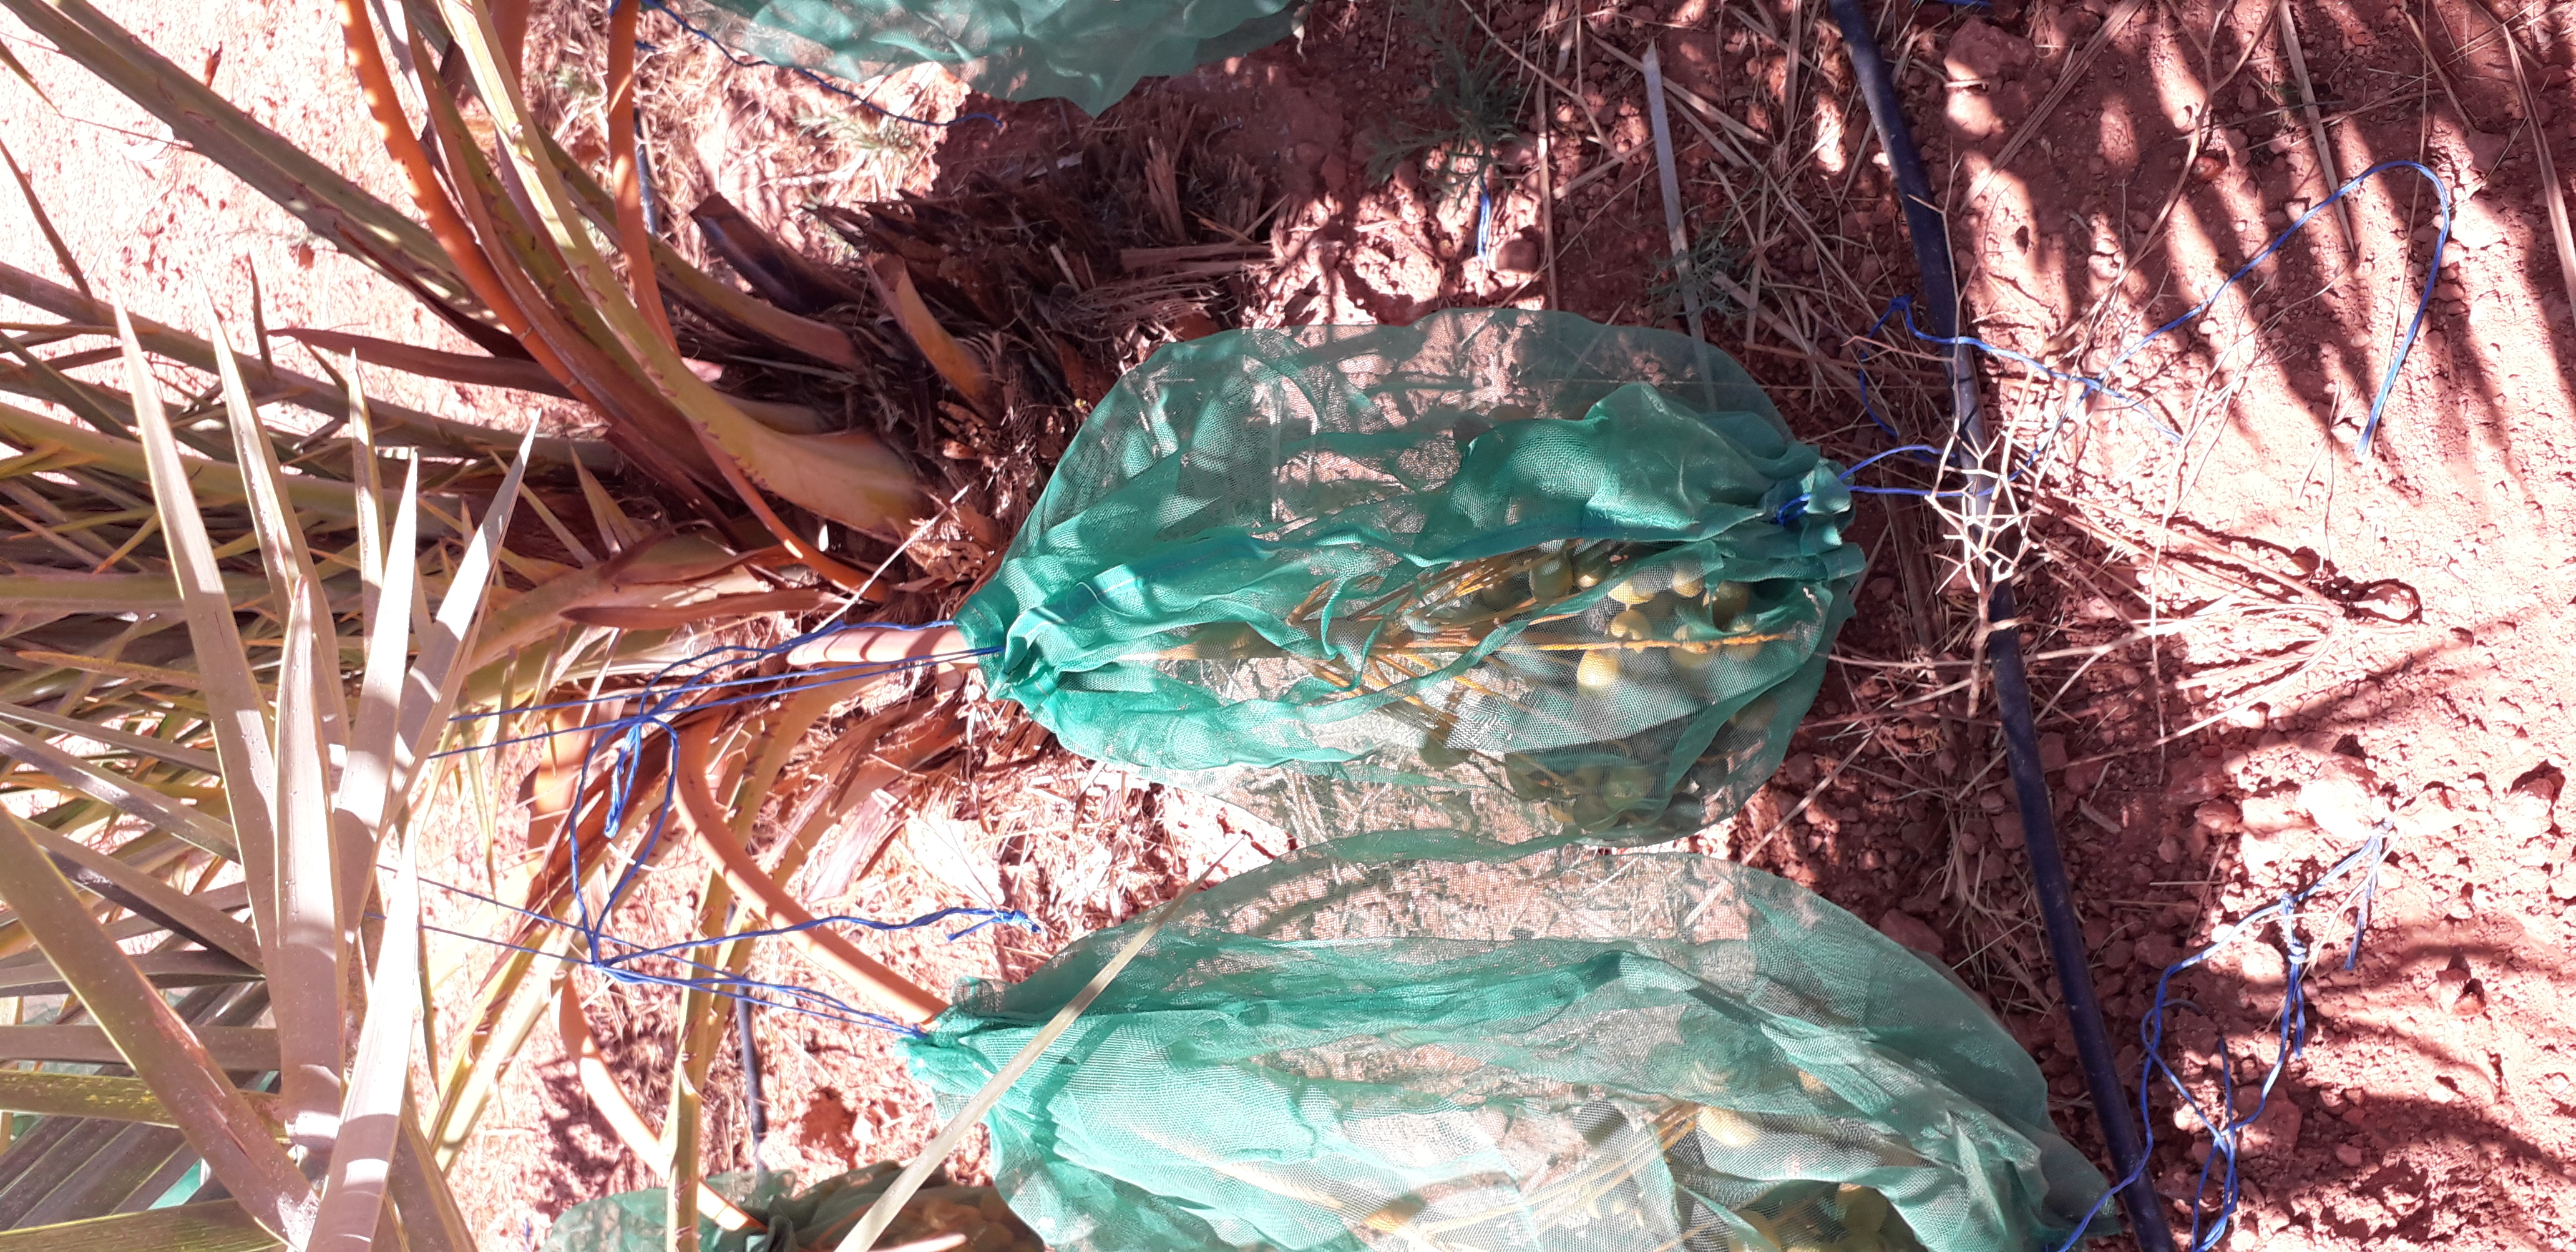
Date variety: Boufagous